PTV (Family Guy)

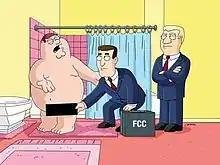
Federal Communications Commission officials censor Peter after seeing him walk out of his shower.

"PTV" is the fourteenth episode in the fourth season of the American animated television series "Family Guy". It originally aired on the Fox network in the United States on November 6, 2005. The episode sees the Federal Communications Commission (FCC) censor the shows on television after a controversial wardrobe malfunction at the Emmy Awards. Peter starts to create his own TV network which he calls PTV, broadcasting classic shows unedited and uncut, as well as original programming. PTV is a big success, and Stewie and Brian join him, creating shows for the network. Lois calls the FCC to close PTV as she is concerned how children would be influenced by Peter's programming. Not only do the FCC close down the network, but they also start censoring the citizens of Quahog, so the Griffin family travels to Washington, D.C., and convinces Congress to have the FCC's rules reversed.